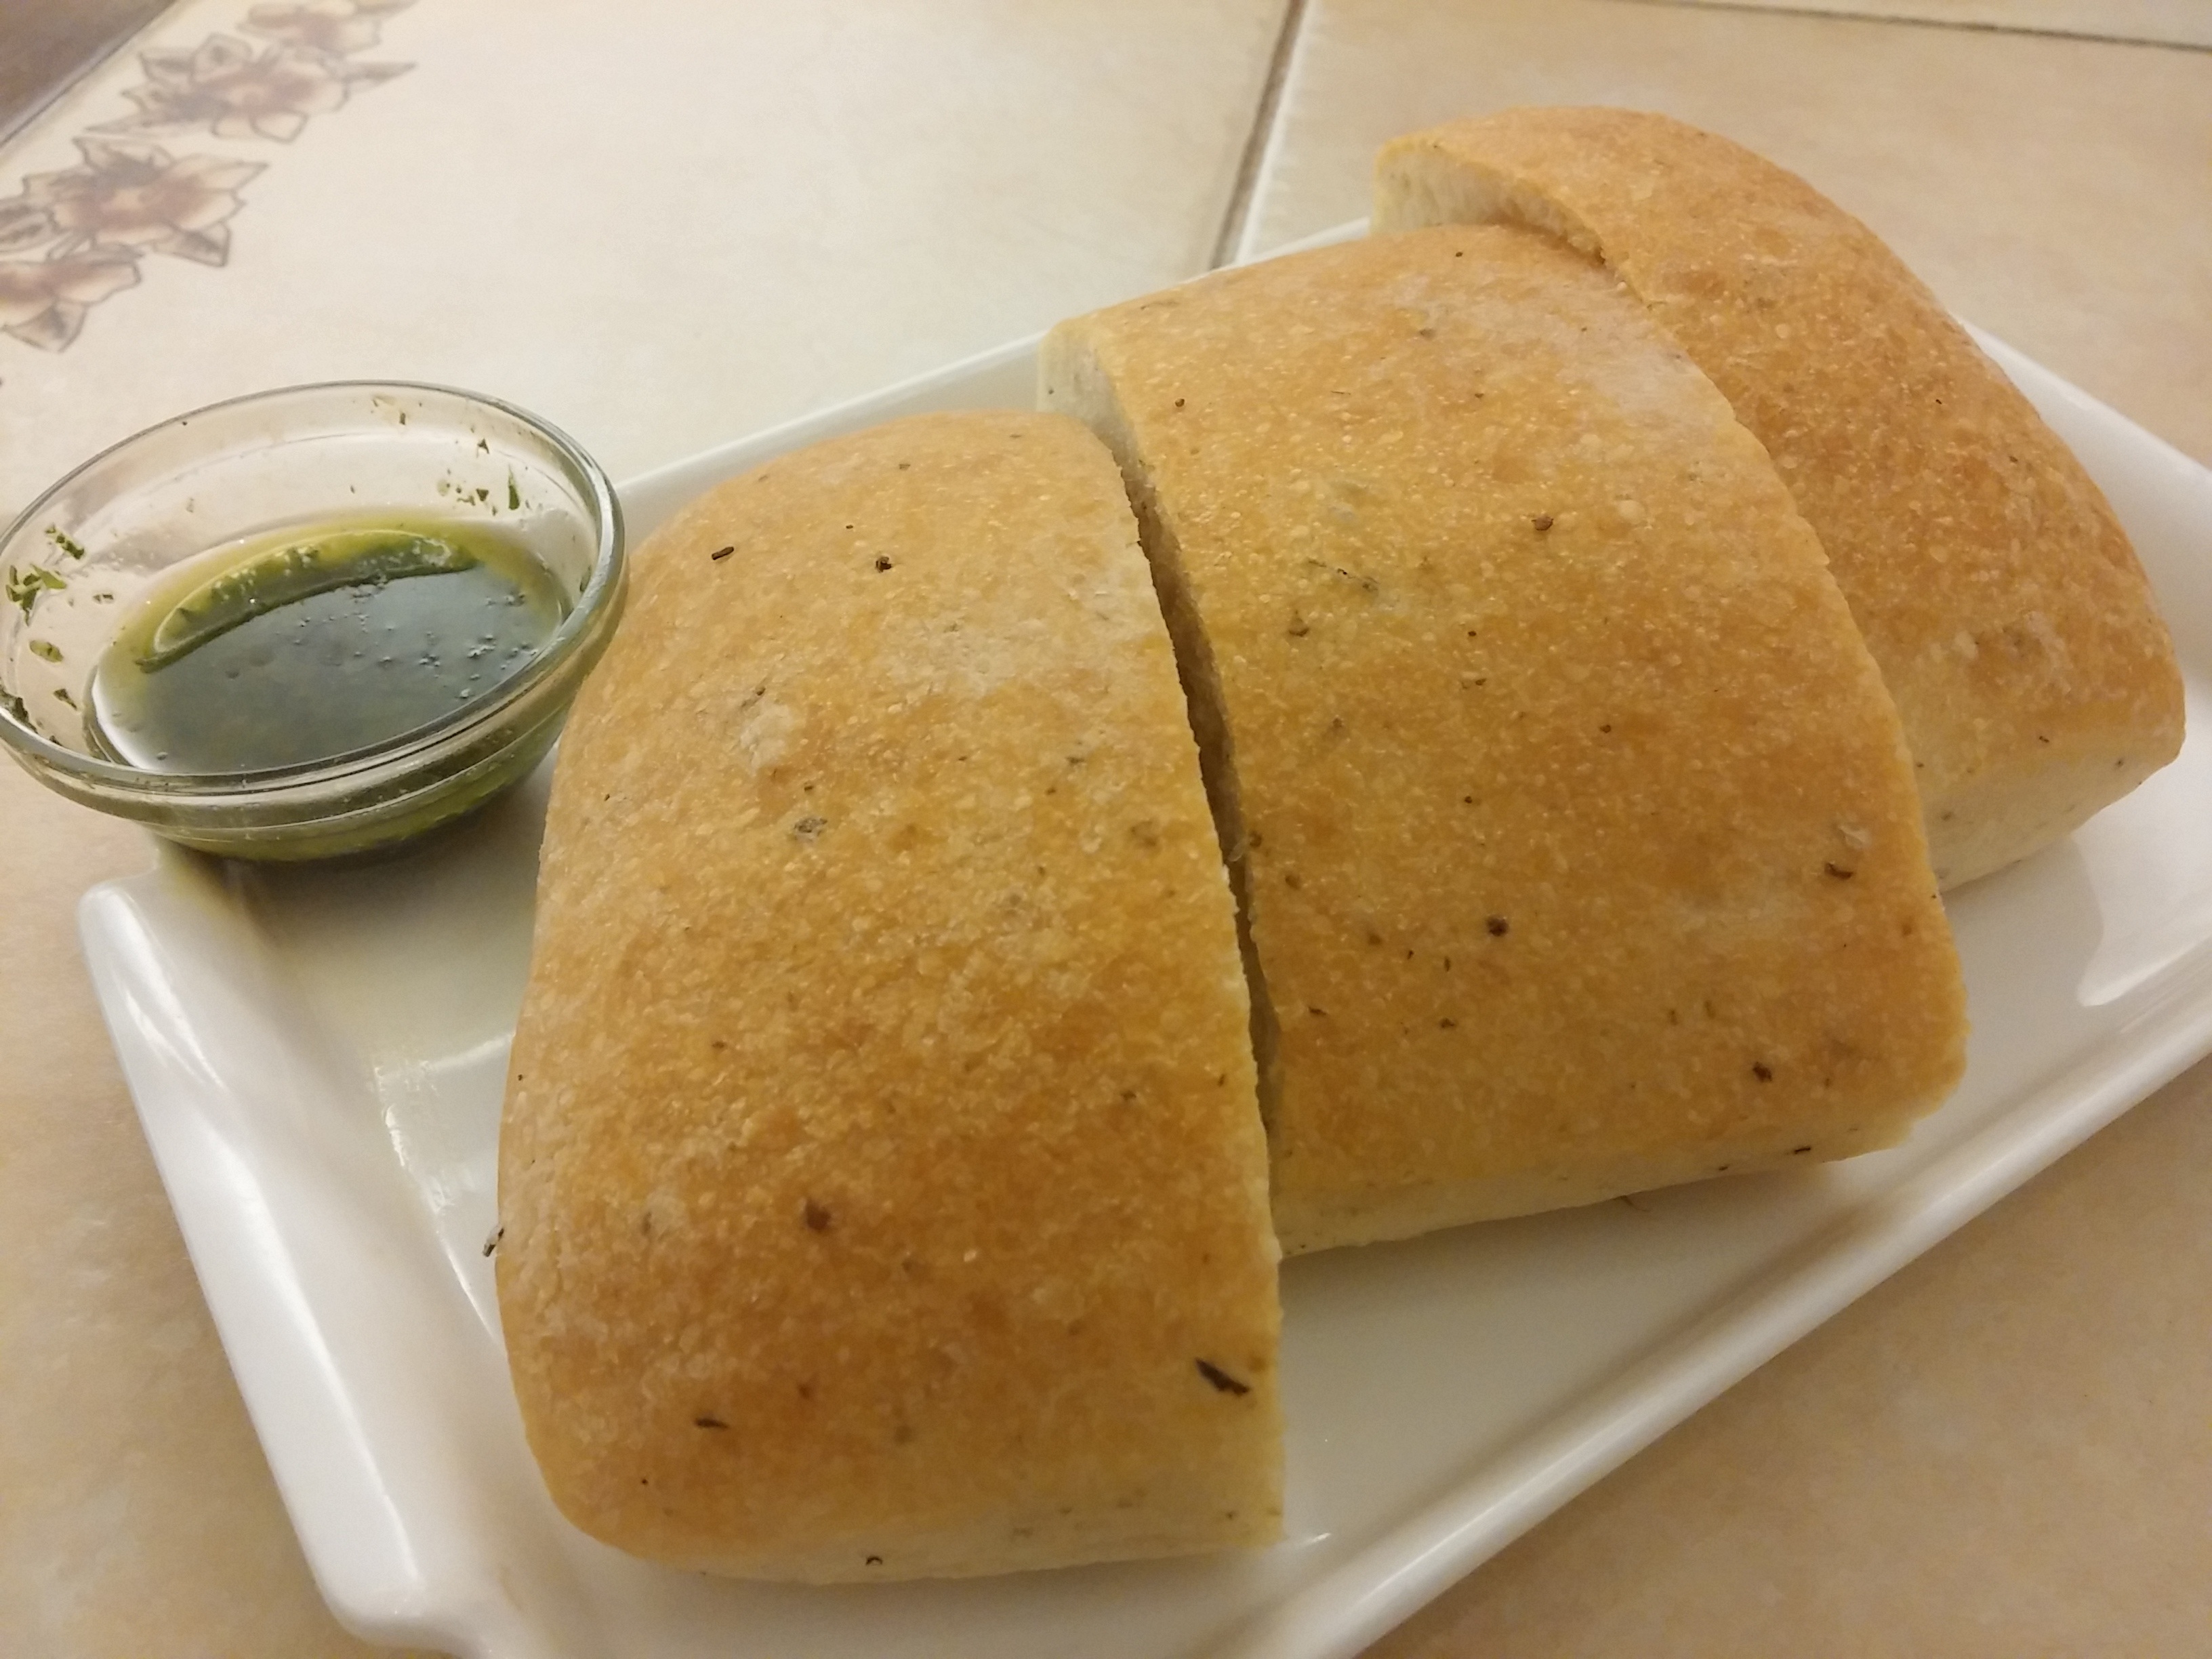
dish, meal, food, breakfast, cuisine, bread, asian food, western, ciabatta, baked goods, chinese food, grass family, indian cuisine